HMS Centaur (1797)

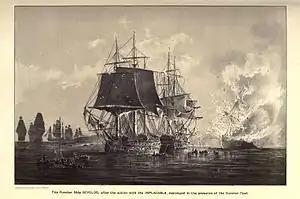
The Russian Ship "" burning, after the action with the "Implacable" and "Centaur", August 26, 1808

"Implacable" and "Vsevolod" exchanged fire for about 20 minutes before "Vsevolod" ceased firing. "Vsevolod" hauled down her colours, but Hood recalled "Implacable" because the Russian fleet was approaching. During the fight "Implacable" lost six dead and 26 wounded; "Vsevolod" lost some 48 dead and 80 wounded.